Battle of Buggenhout

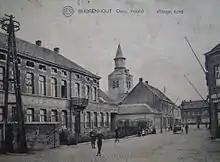

"Grand Quartier Général" (GQG) the French army general headquarters, requested that the Belgians undertake a substantial new attack on German communications. It was believed to be possible, because the German forces before Antwerp had been reduced to send reinforcements to France. The Belgian general staff selected a region to the west of Brussels for a raid. The Cavalry Division was sent by rail to Ghent, ready to move on Aalst, while the main army in the fourth sector was to march southwards. During the preliminary movements for the sortie, the Belgians found that the German force before Antwerp had been reinforced. The sortie was cancelled, except for a slight westerly movement of the main body of the army and an attack on 37 near Dendermonde. On 26 September, the 4th Division was to advance on Dendermonde and carry out a frontal attack. The 5th Division was to attack the German right flank and the Cavalry Division was to attack on the left flank.